Anna Sauerbrey

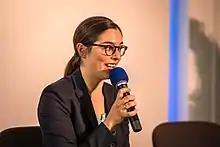
Sauerbrey in 2014

Anna Sauerbrey (born 1979) is a German journalist and a member of the editorial board of "Der Tagesspiegel".